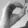
ASL letter: O